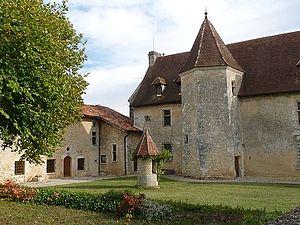
château de Chenon, Charente, France
Chenon est une commune du Sud-Ouest de la France, située dans le département de la Charente.
Le château de Chenon est situé sur la commune de Chenon, en Charente où il surplombe le cours de la Charente.